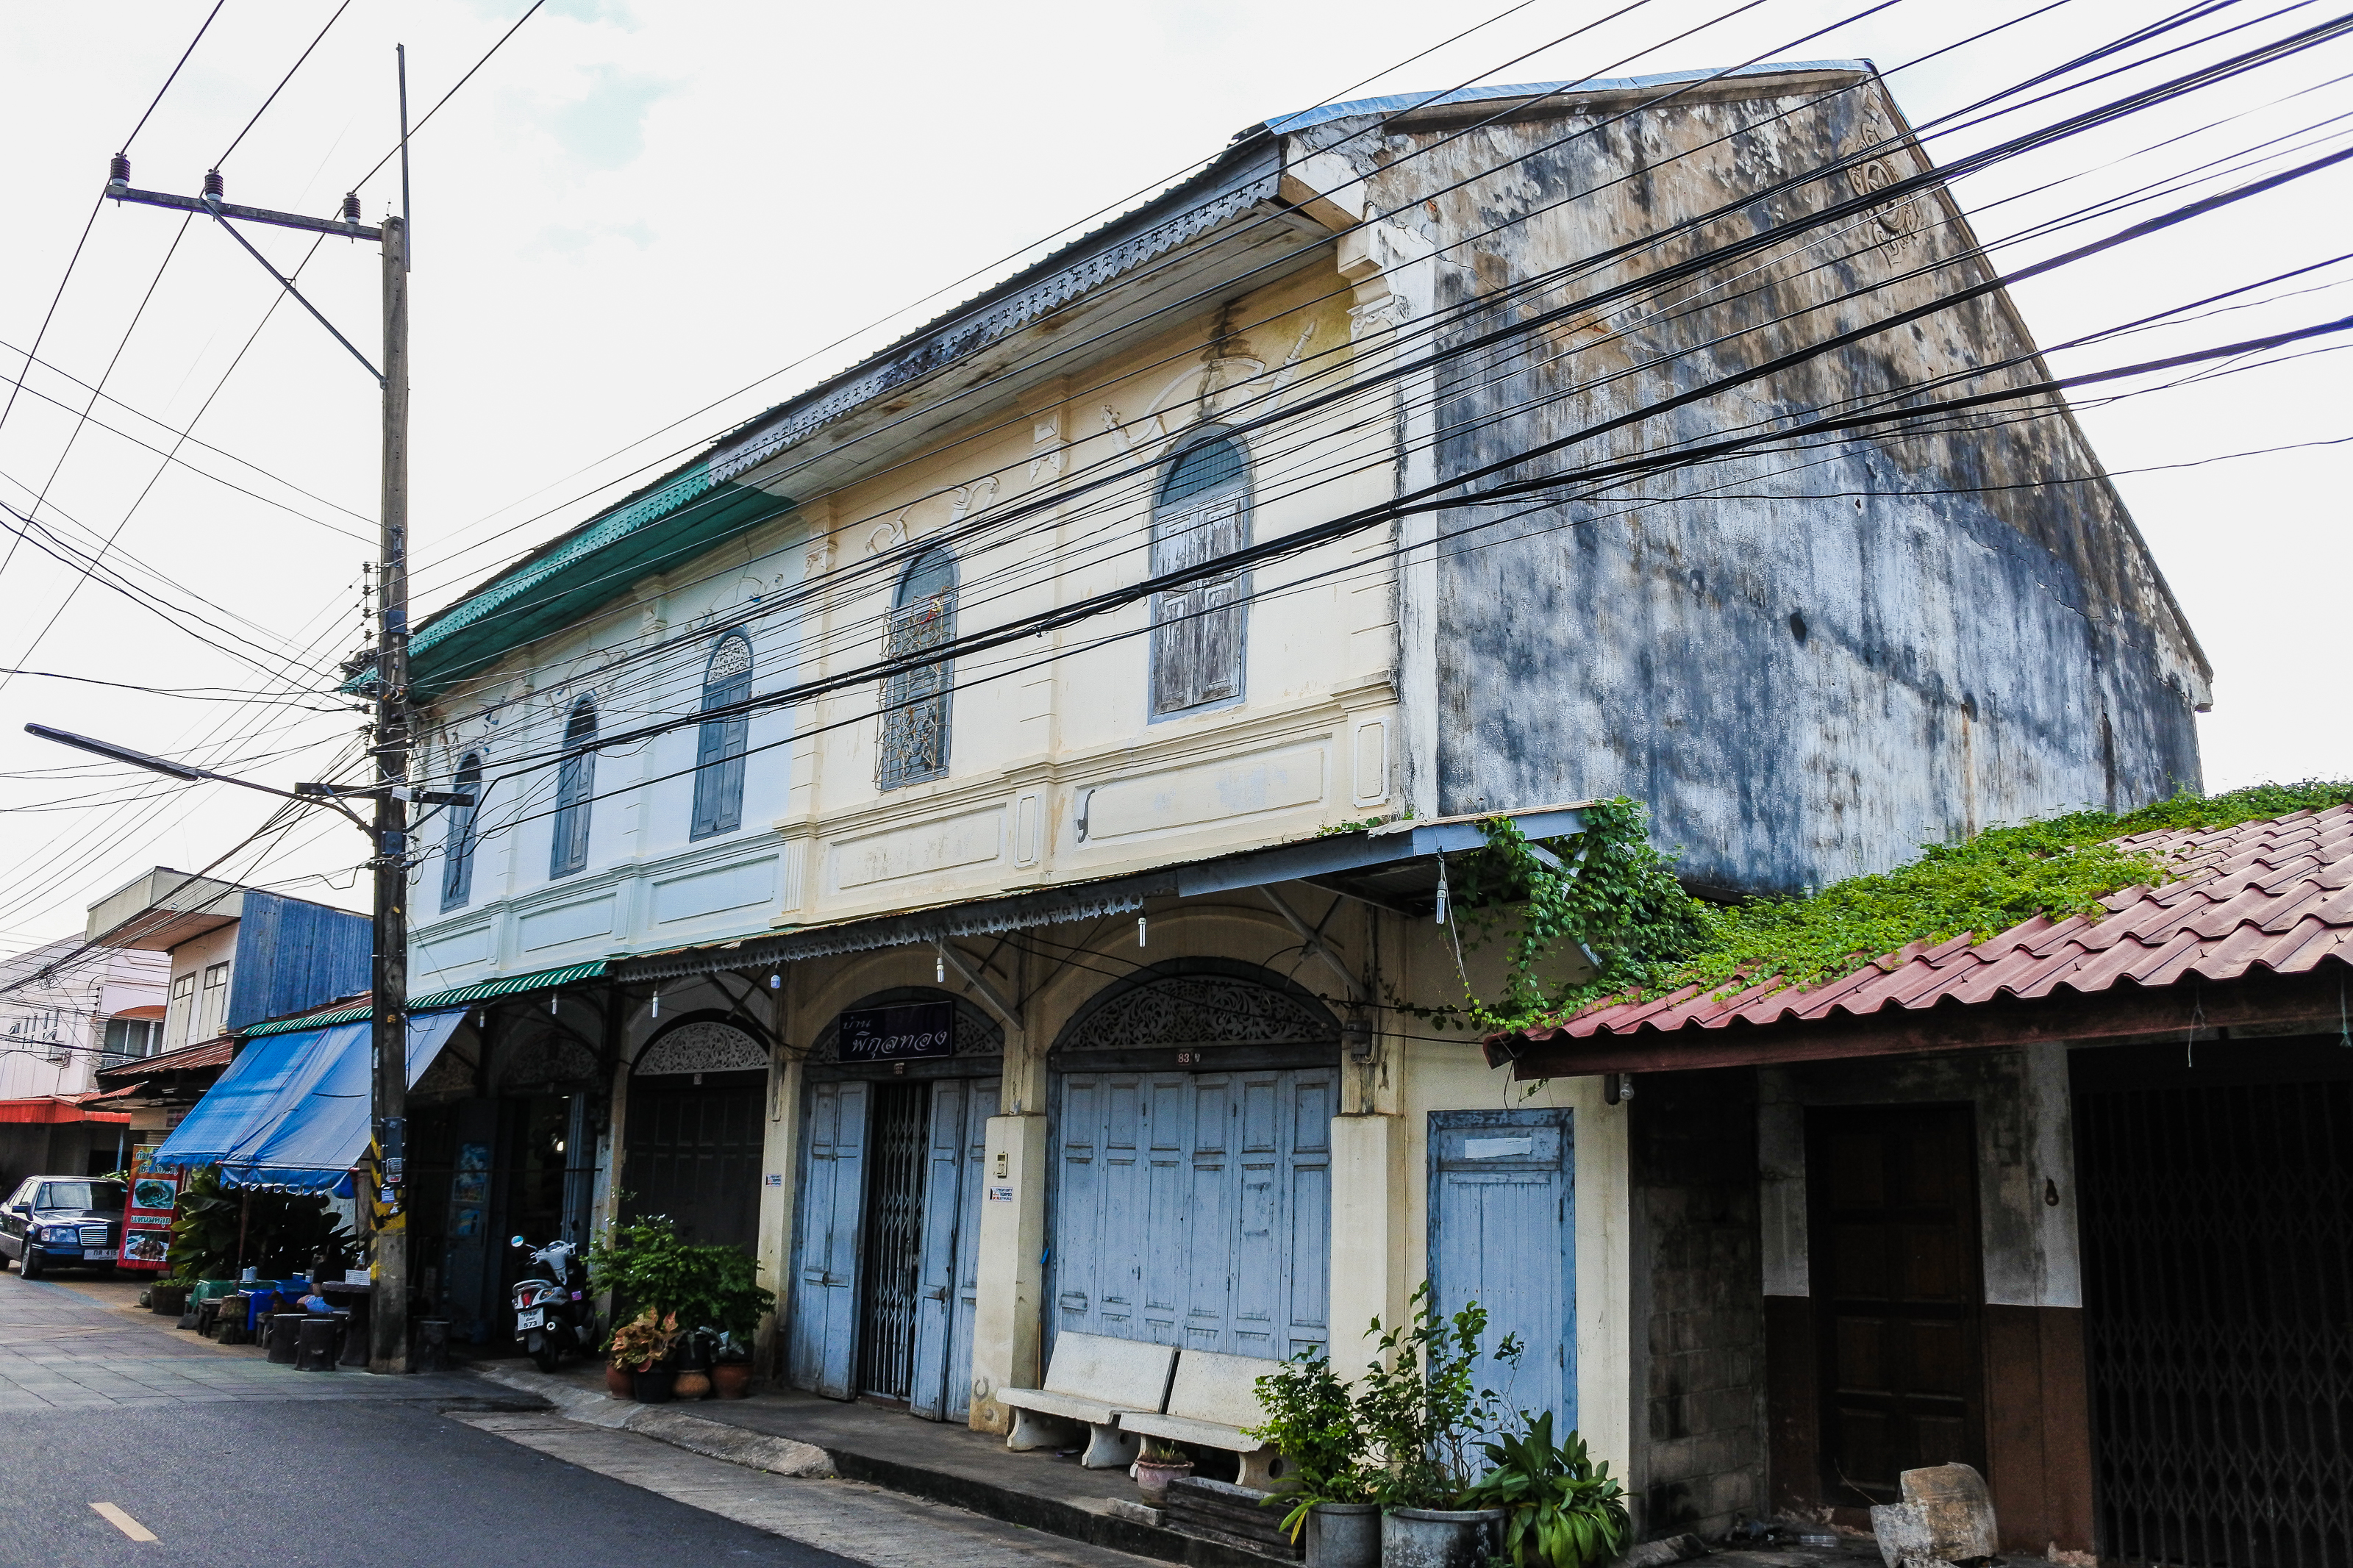
door, city, facade, tourism, house, yasothon, ban, building, tourist, rustic, thailand, portuguese, wood, entrance, decoration, architecture, sky, sino, historic, town, old, asia, tha, ancient, water, classic, blue, vintage, travel, landscape, neighbourhood, property, residential area, real estate, home, street, commercial building, mixed use, road